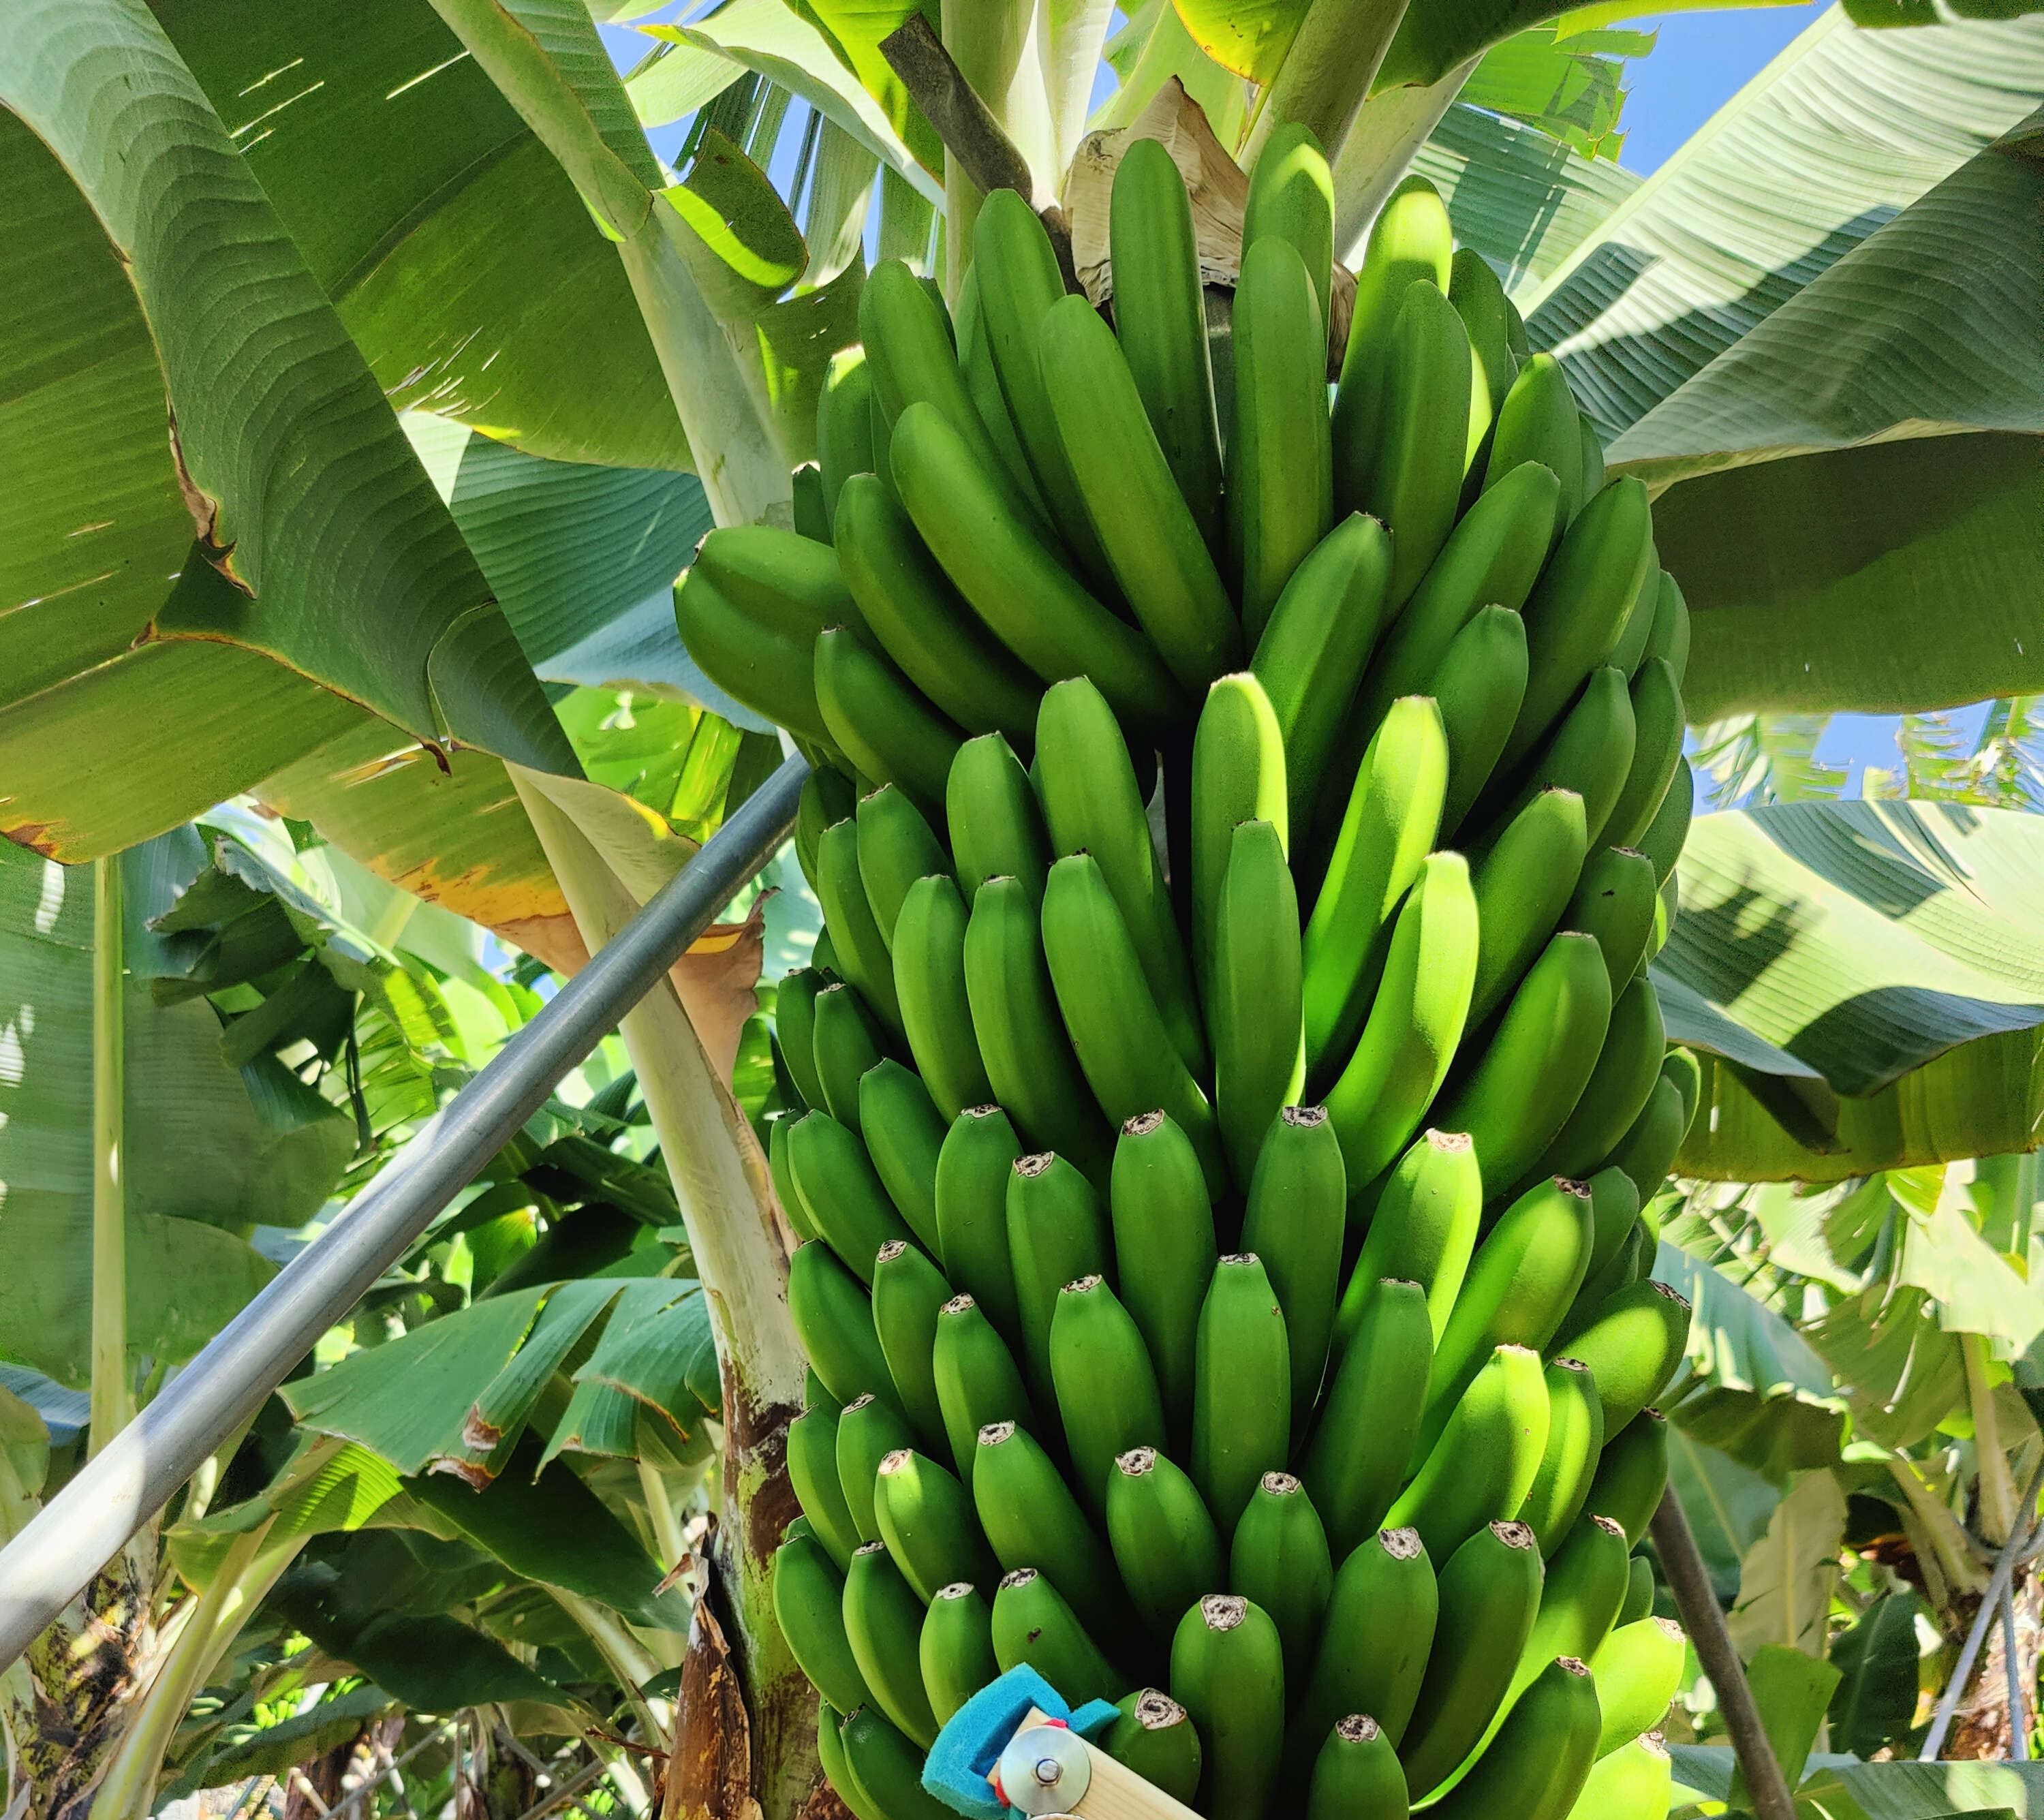
Label: Cut